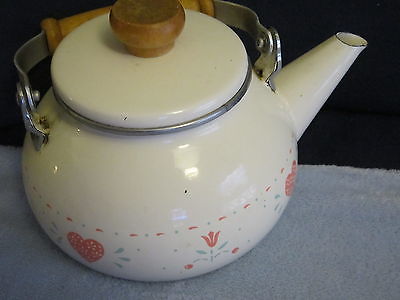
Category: kettle